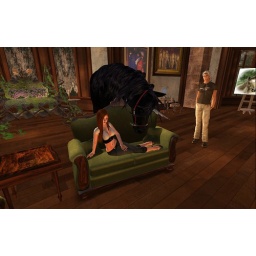
Findhorn vsiitng Gwen, and getting black hairs all over her sofa 8-)